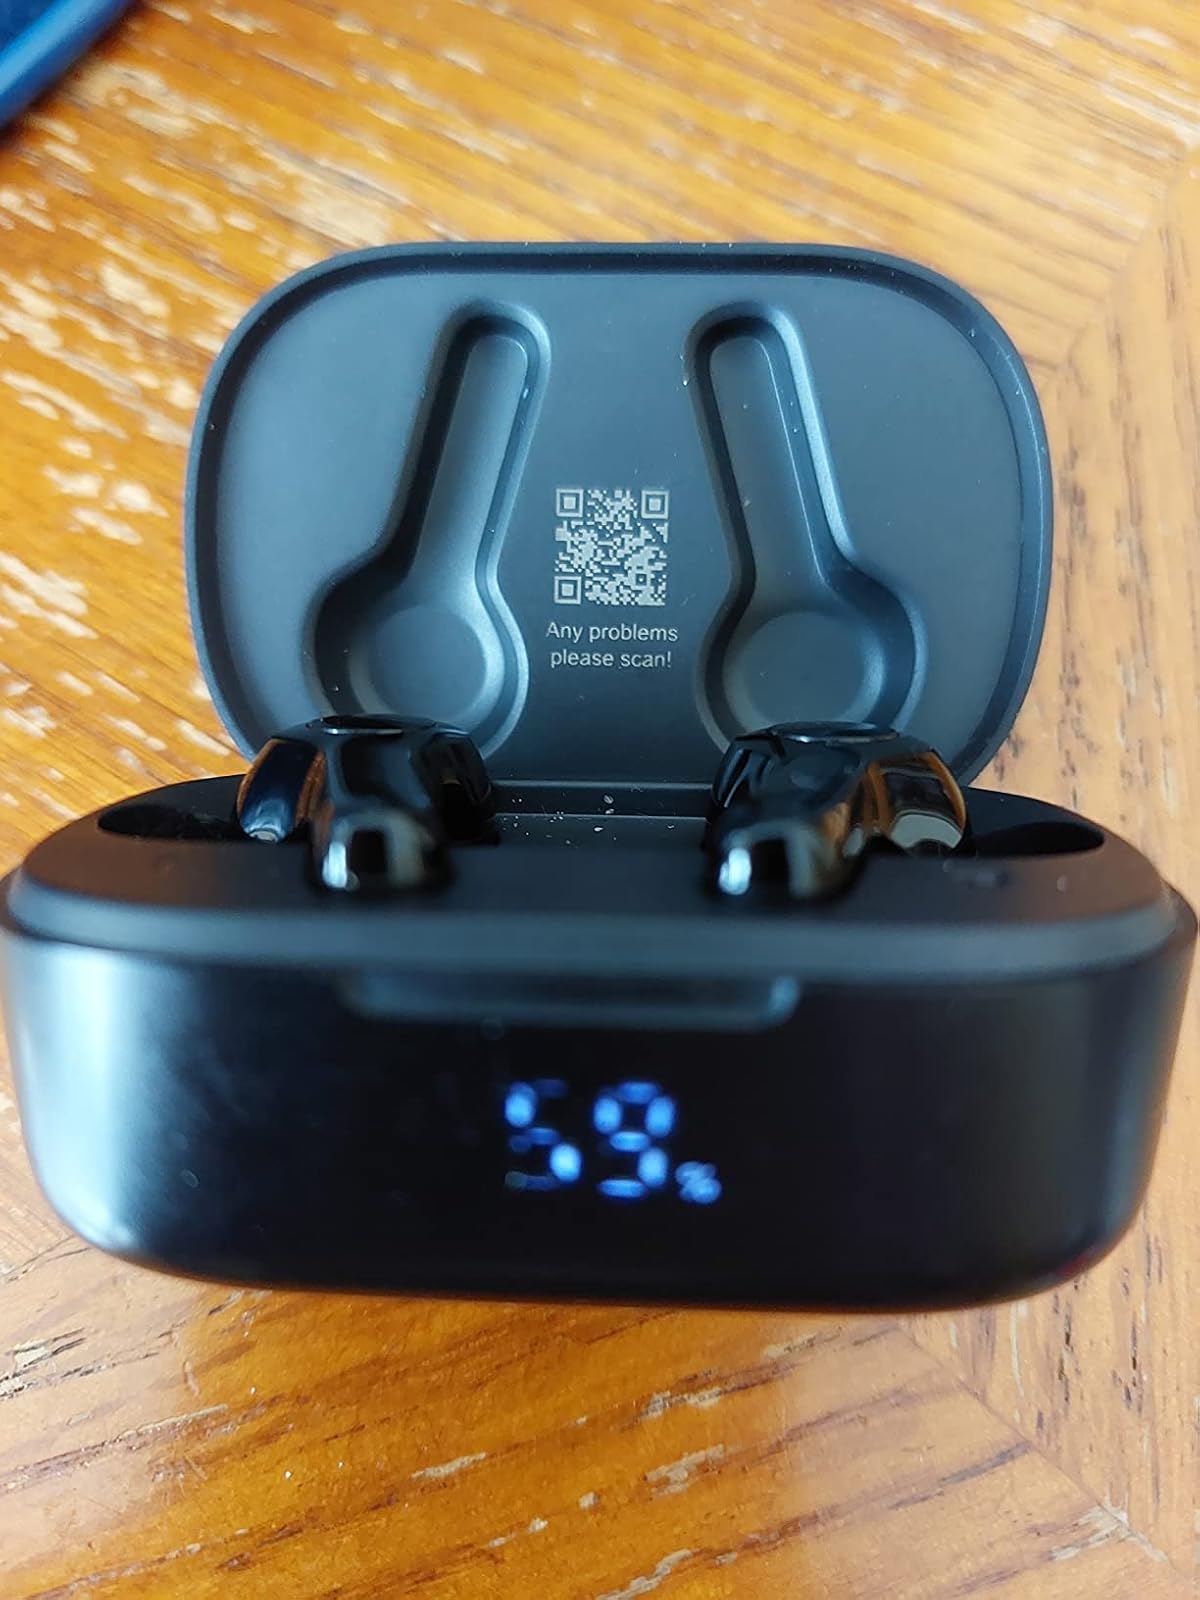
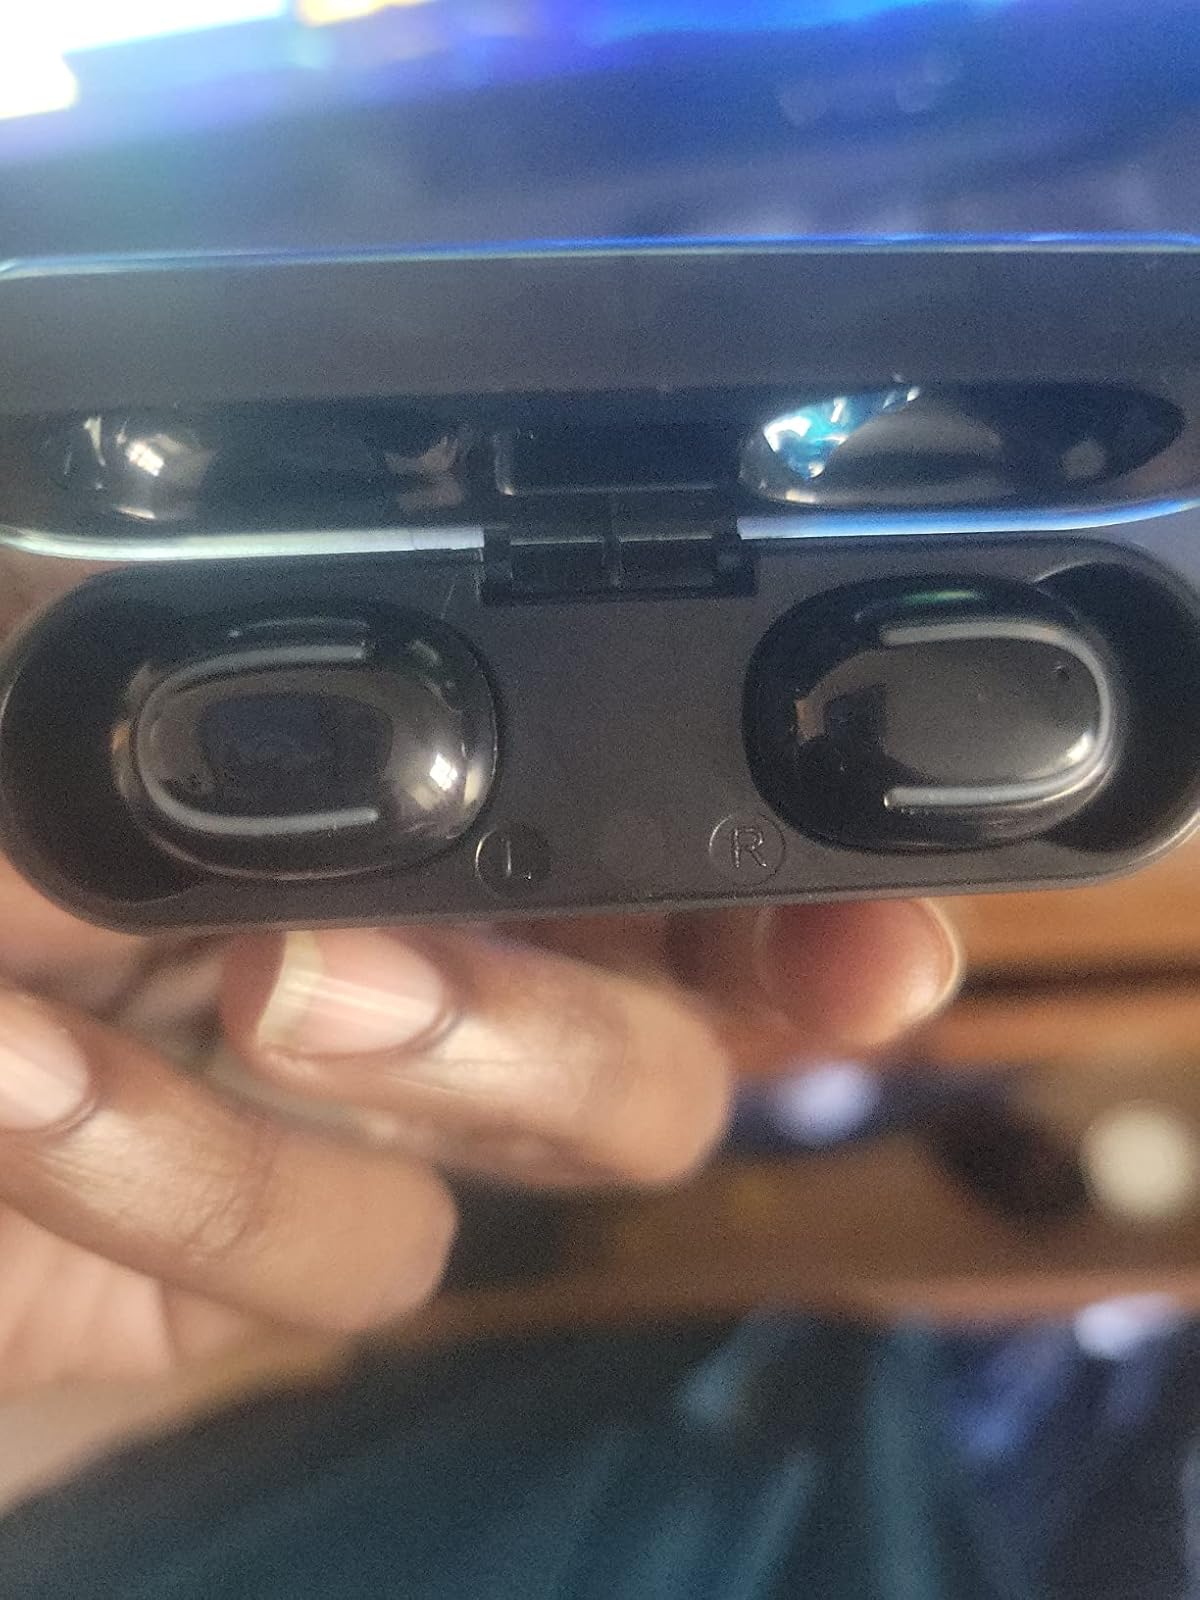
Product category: earbuds
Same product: no